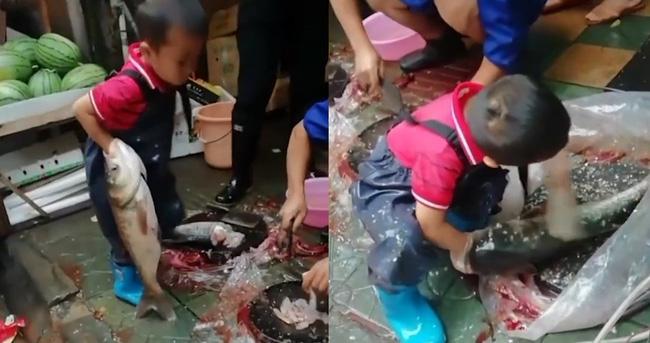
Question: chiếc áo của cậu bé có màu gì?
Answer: màu đỏ